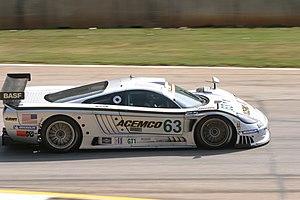
La Saleen S7 est une supercar construite par l'entreprise américaine Saleen. Elle a été dévoilée pour la première fois, le 19 août 2000, au circuit de Laguna Seca en Californie.
Saleen est une marque d'automobiles américaine, spécialisée dans les modèles sportifs, fondée par Steve Saleen en 1983.